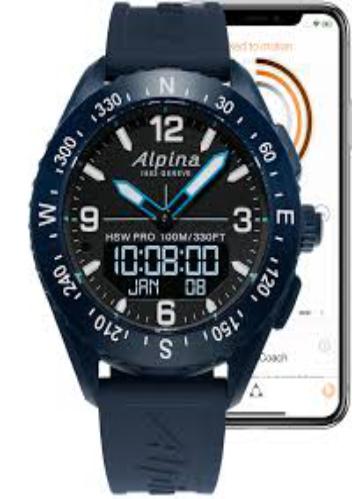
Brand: Alpina Watches
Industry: Clothes